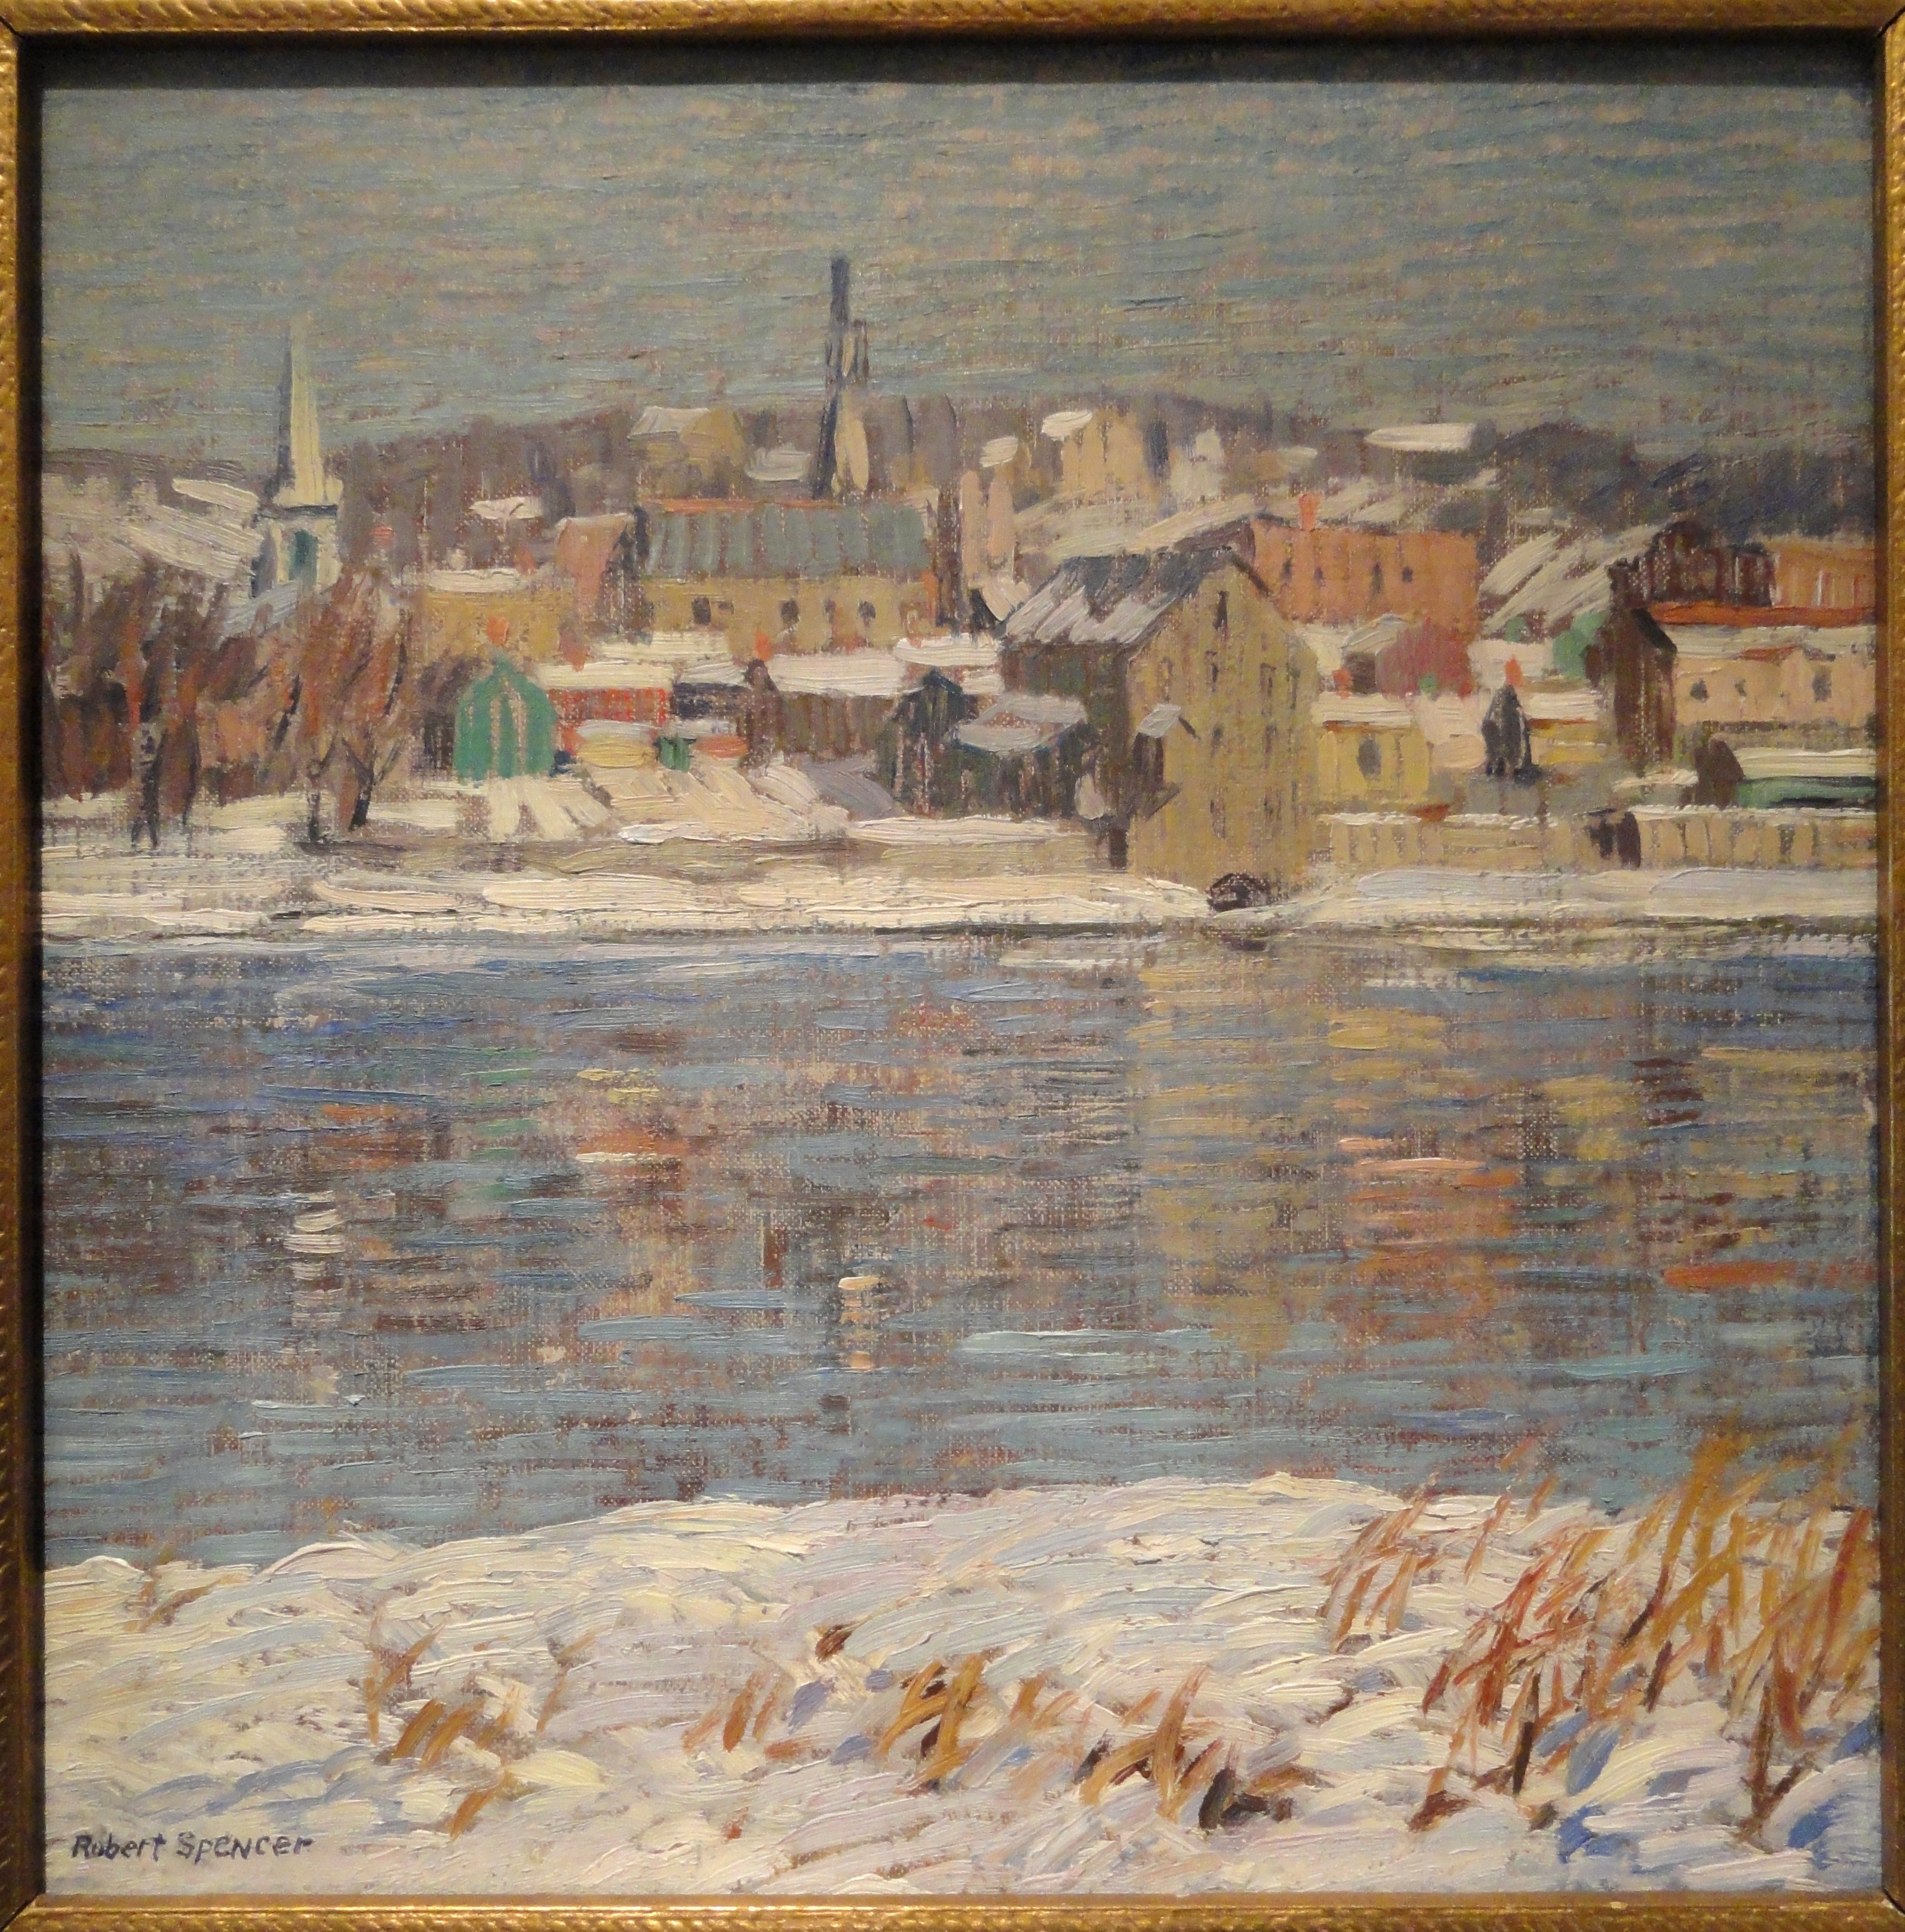
wood, museum, artwork, painting, art, sketch, drawing, picture, mural, tapestry, canvas, modern art, watercolor paint, impressionist, ancient history, across the delaware, robert spencer